Butantã's House

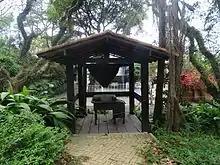
Maize milling instrument.

Outside, there was a wall of wattle and daub all around the house, surrounding all the land nearby, except the river side. In this wall a wide wooden gate gave access to visitors. These old walls were built to defend the house from the indigenous that were in the vicinity. There are also two gardens next to the house: a larger one, with large trees, which had silk floss trees in front facing the Pinheiro River (old riverbed) with access through a gate; and a smaller one that was to the left of the entrance, for the private use of the residents, with flower cultivation, climbing plants and begonias. There was also a bed of medicinal plants. Near the exit to the Pinheiros riverbed, there is still today a maize milling used since the house was built.